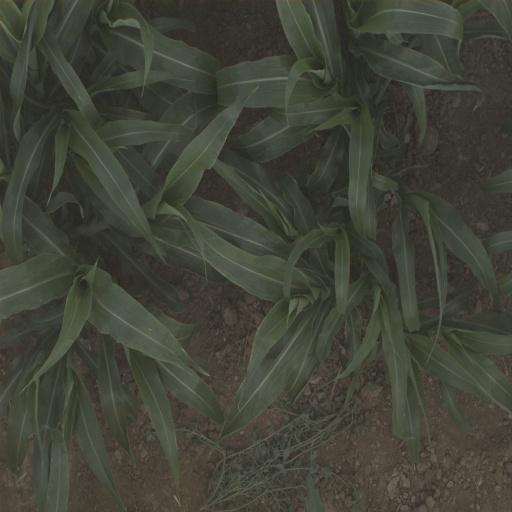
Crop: sorghum